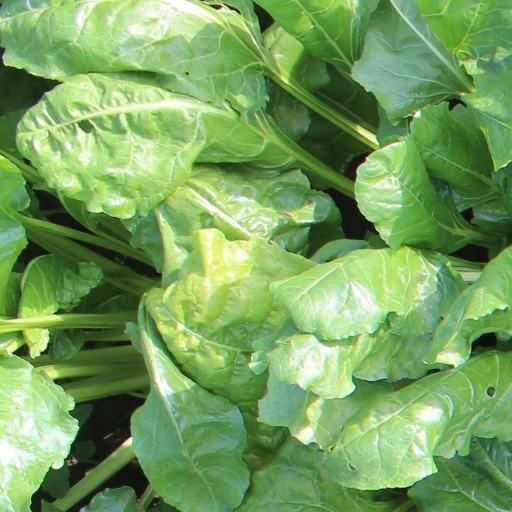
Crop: sugar beet